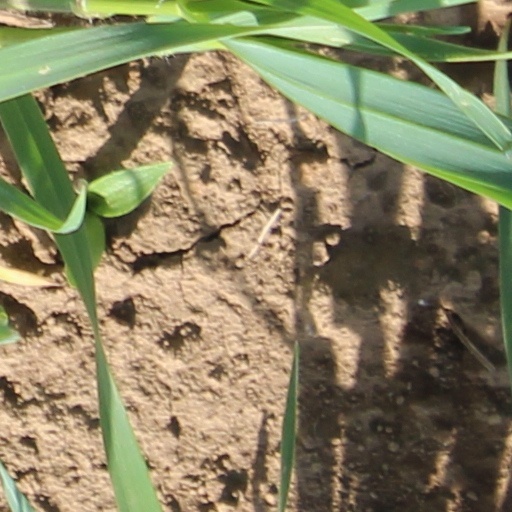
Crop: wheat